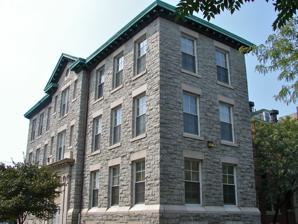
Building: Thomas Dunlap School
Country: United States of America
Year built: 1906
United States historic place Thomas Dunlap School U.S. National Register of Historic Places Thomas Dunlap School, September 2010 Show map of Philadelphia Show map of Pennsylvania Show map of the United States Location 5031 Race St., Philadelphia, Pennsylvania Coordinates 39°57′47″N 75°13′18″W / 39.9630°N 75.2217°W / 39.9630; -75.2217 Area 1 acre (0.40 ha) Built 1905 Built by Lynch Bros. Architect Lloyd Titus Architectural style Colonial Revival MPS Philadelphia Public Schools TR NRHP reference No. 86003277 Added to NRHP December 4, 1986 Thomas Dunlap School is an historic, former American school building that is located in the Haddington neighborhood of Philadelphia, Pennsylvania . Added to the National Register of Historic Places in 1986, it is currently used as an apartment building. History and architectural features Built in 1906, this historic structure is a three-story, nine-bay by two-bay, ashlar stone building that was designed in the Colonial Revival style. It features a projecting, center cross gable bay, paired pilasters flanking the main entrance, and a modillioned copper cornice. The building was added to the National Register of Historic Places in 1986. It is currently in use as apartments. References